Gabriela Cano Ortega

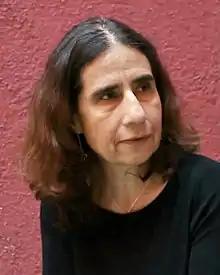
Cano in 2020

Ruth Gabriela Cano Ortega is a Mexican historian focused on the history of women in Mexico and sexual diversity during the Porfirian, revolutionary and post-revolutionary periods of Mexico. She specializes in gender analysis. Cano is a professor at the El Colegio de México.